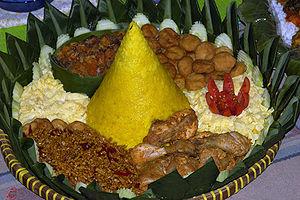
La cuisine javanaise est la cuisine des Javanais, une ethnie majoritaire en Indonésie, et plus précisément dans les provinces de Java central, Yogyakarta et Java oriental. Bien que la cuisine de Sumatra soit connue pour ses épices et ses influences indiennes et arabes, la cuisine javanaise est plus marquée par son originalité et sa simplicité. Certains plats peuvent toutefois être marqués par des influences étrangères, et notamment chinoises.